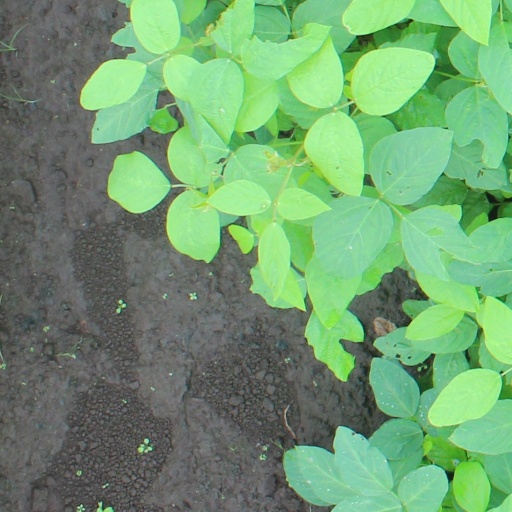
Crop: soybean